Xerocrassa geyeri

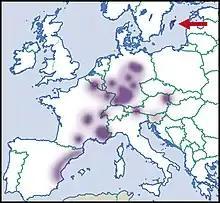
Distribution

"Xerocrassa geyeri" lives in Europe, showing a discontinuous, patchy distribution. Today, the species range is mainly Central Europe: parts of Germany and the south of France. Verified recent localities of "Xerocrassa geyeri" include: